Willem Anne Assueer Jacob Schimmelpenninck van der Oye

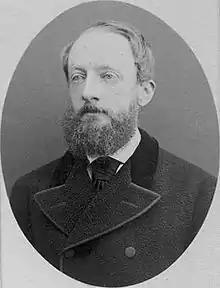

Willem Anne Assueer Jacob, Baron Schimmelpenninck van der Oye (18 September 1834 – 31 August 1889) was a Dutch nobleman and politician. He served as President of the Senate from 1888 until his death in 1889.